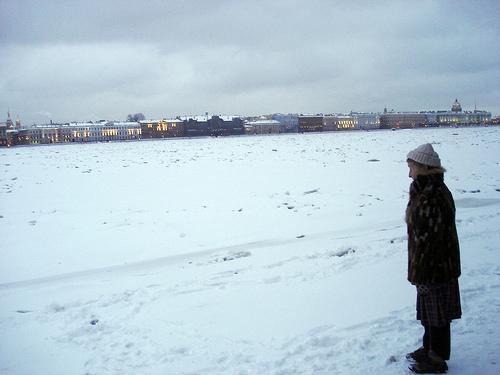
Weather: snow or frosty